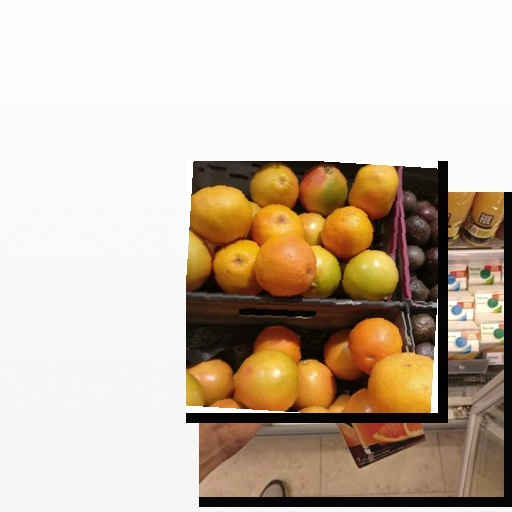
Food items: red_grapefruit, red_grapefruit_juice